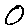
Label: 0